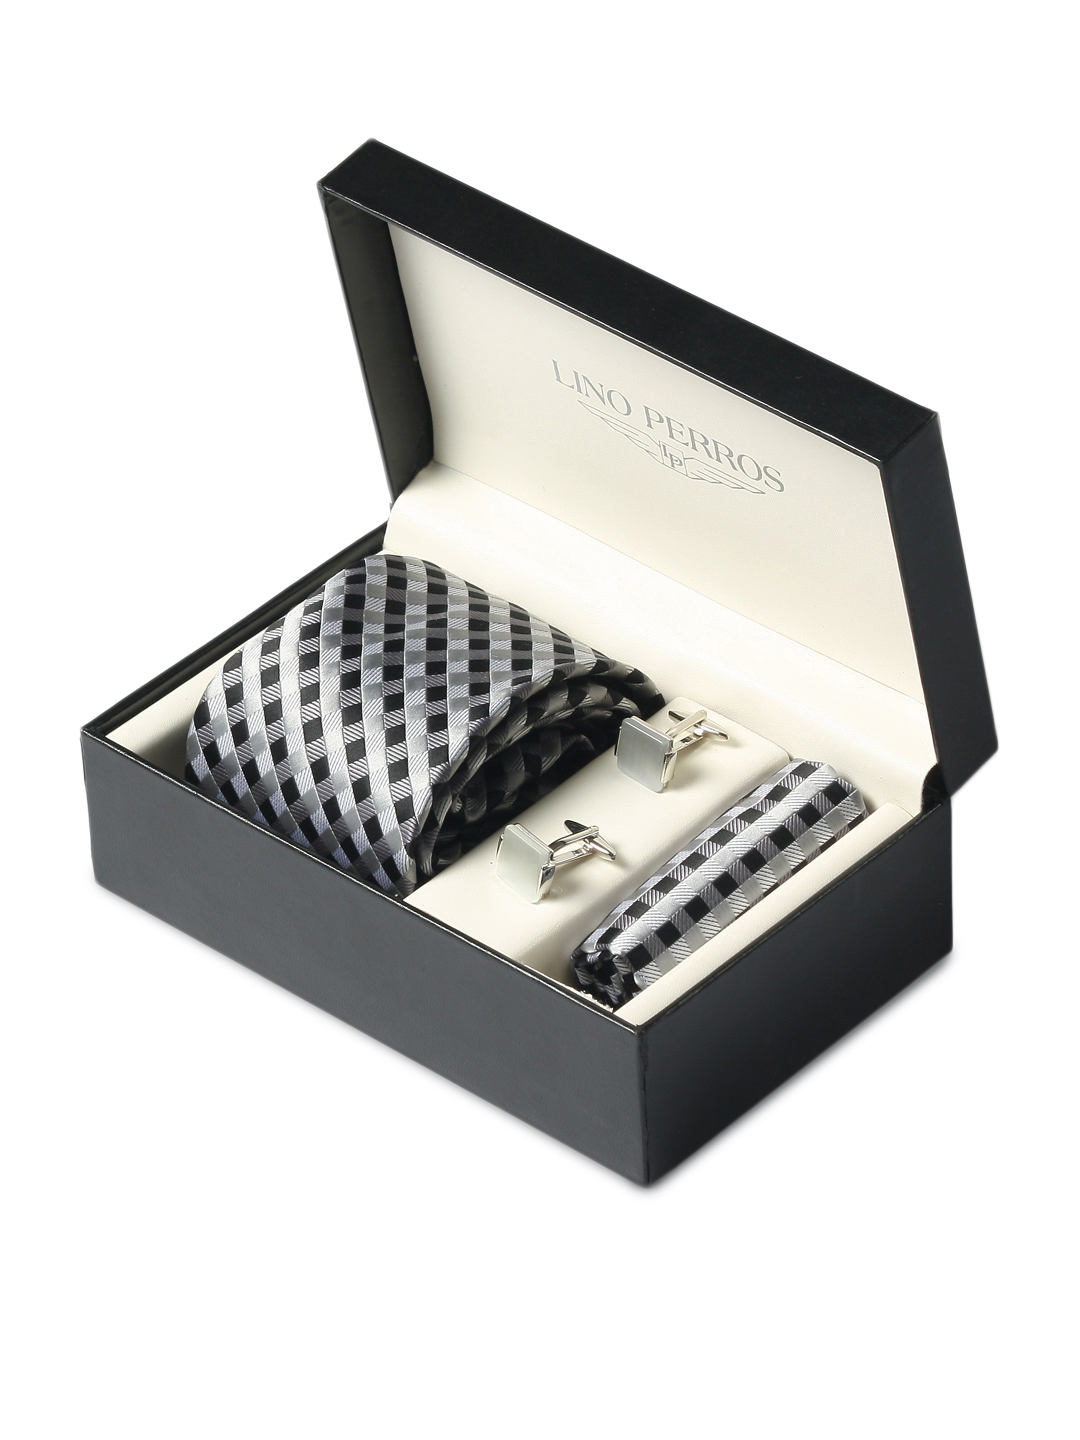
Lino Perros Men Formal Grey Accessory Gift Set
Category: Accessories / Accessories / Accessory Gift Set
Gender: Men
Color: Grey
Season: Winter 2015
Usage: Formal